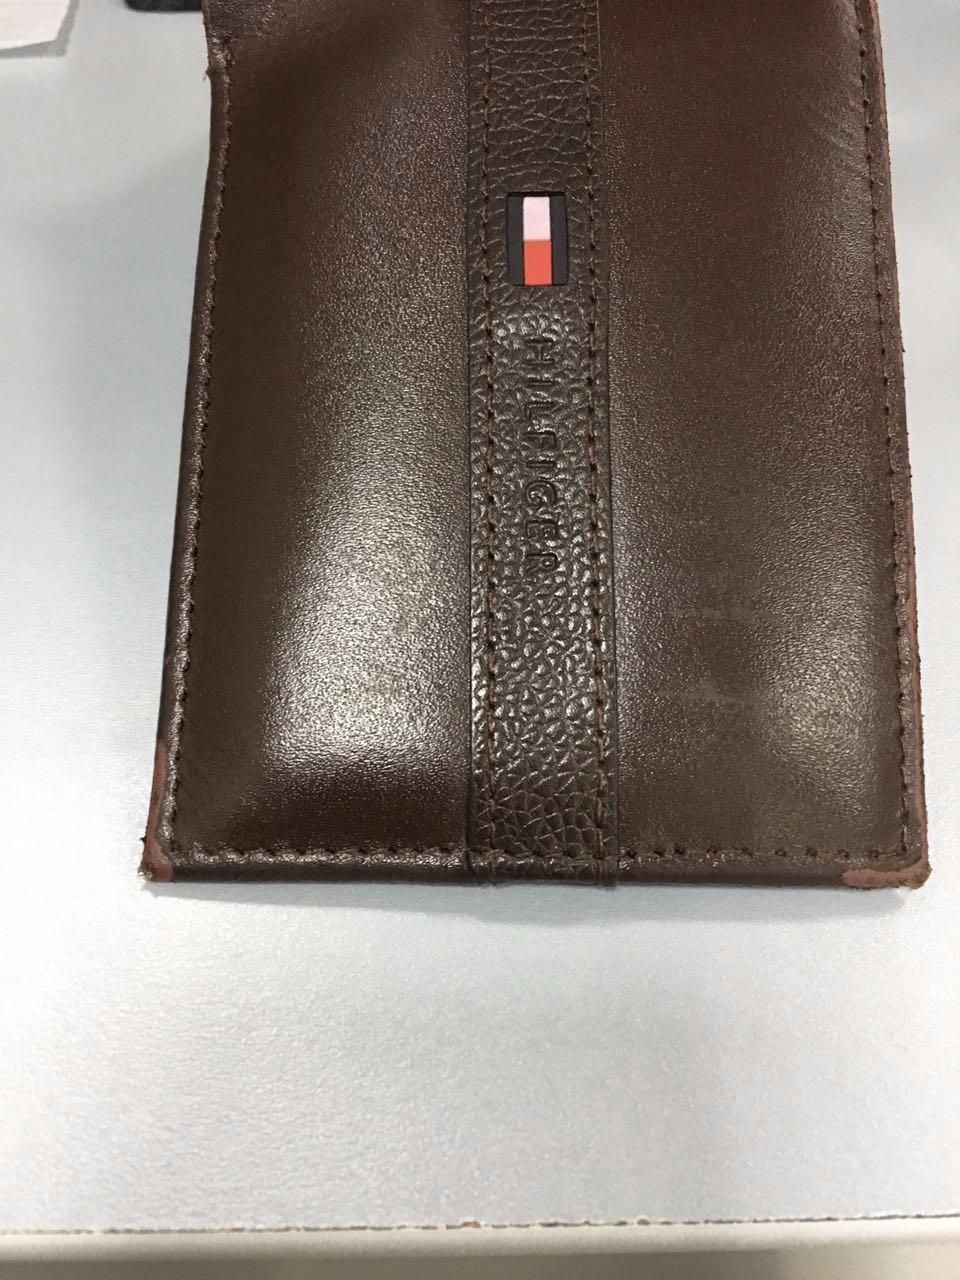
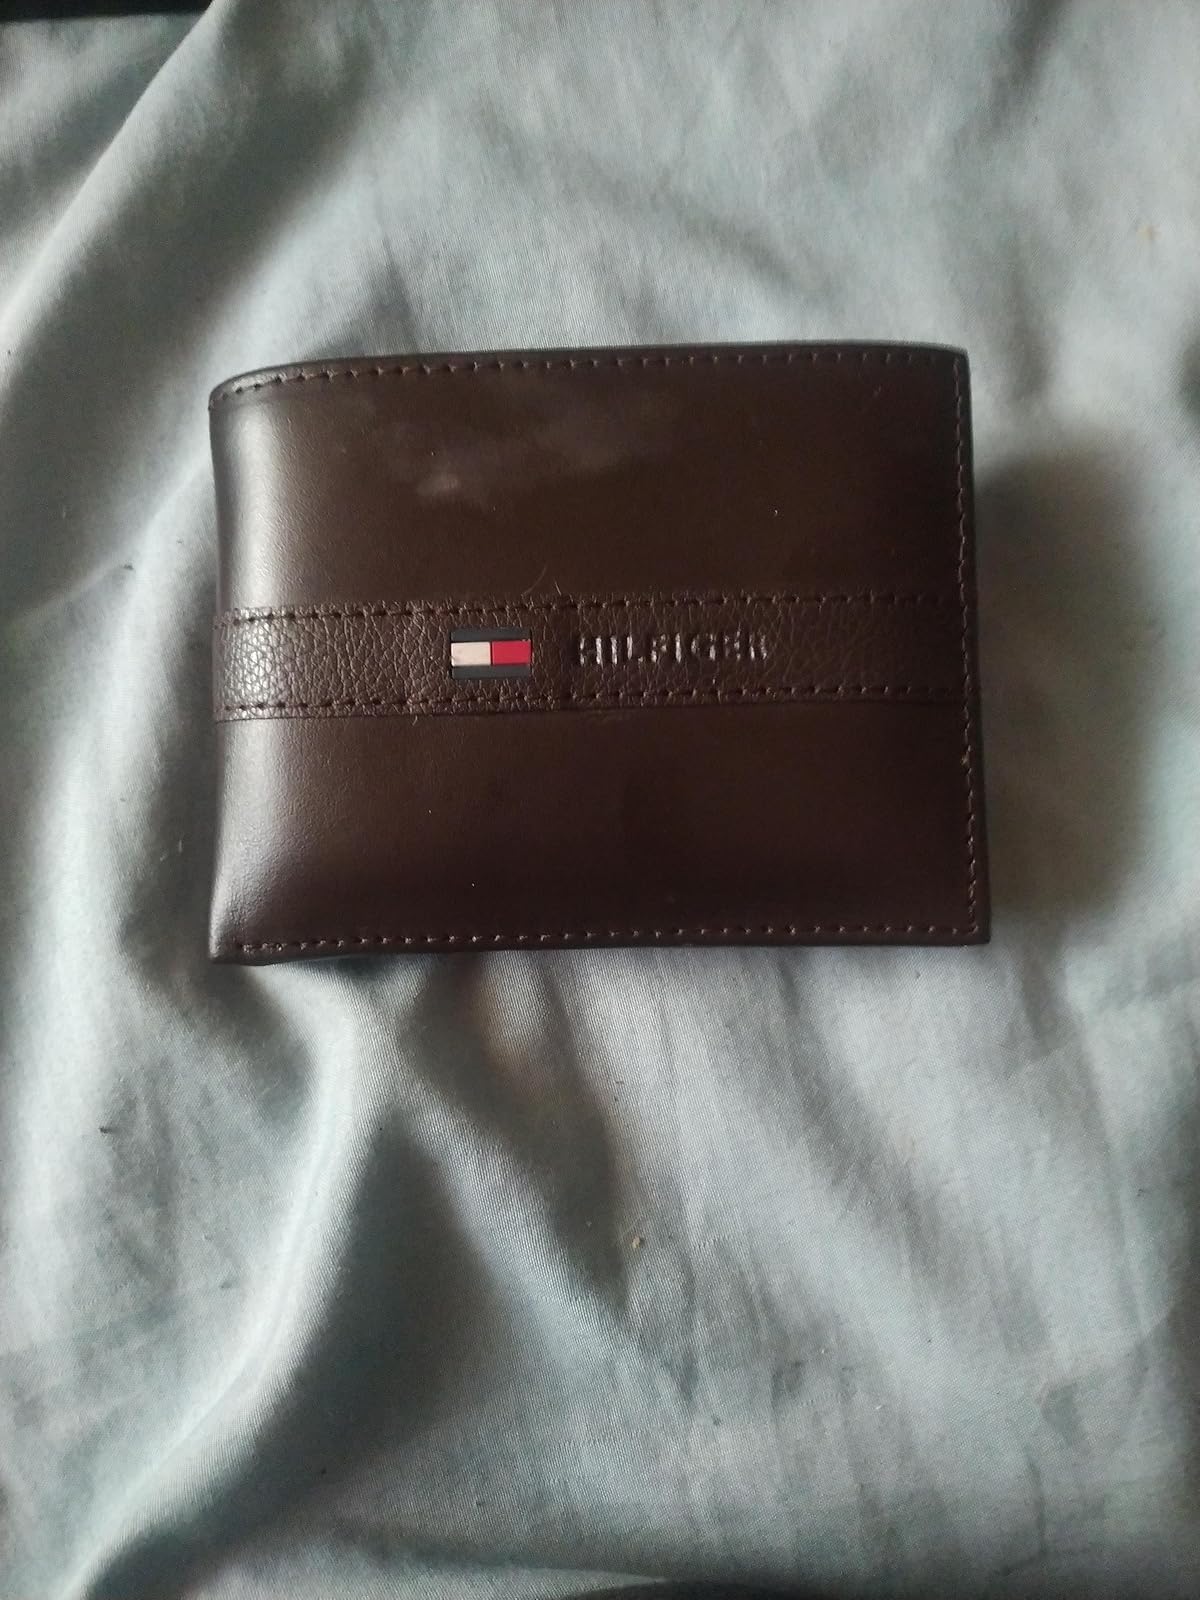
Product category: accessories_wallet
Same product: yes